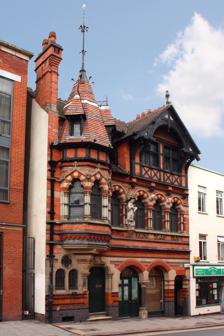
Building: Watson Fothergill's offices
Country: United Kingdom
Year built: 1895
Watson Fothergill’s office Location in Central Nottingham General information Address 15-17 George Street Town or city Nottingham Coordinates 52°57′16.3″N 1°8′43.2″W / 52.954528°N 1.145333°W / 52.954528; -1.145333 Opened 1895 Design and construction Architect(s) Watson Fothergill Designations Grade II listed Watson Fothergill’s office is a Grade II listed building in George Street, Nottingham . History The arrival of the Great Central Railway in Nottingham resulted in the relocation of all businesses in the area required for the construction of Nottingham Victoria railway station . Watson Fothergill decided to move to George Street, and his new office building was constructed in 1895. The facade features a statue of a medieval architect, and busts of Augustus Pugin and George Edmund Street . Also inscribed on the building are the surnames of the architects George Gilbert Scott , William Burges and Richard Norman Shaw . The office was for sale in 2011, but failed to reach the £240,000 reserve price. On 19 July 2015 the building was damaged by a truck and was fully repaired by early 2018 Gallery The medieval architect The title above the door Friezes and statuary Frieze detail References